Lichtenfels station

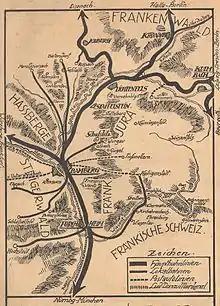
Line map of Lichtenfels area in 1912

Planning of the Bamberg–Lichtenfels section of the Ludwig South-North Railway began in the summer of 1841, and work started shortly later. The line had to penetrate the town's wall, which had to be rebuilt with a new "Coburger Tor" ("Coburg gate") over the line. The station, together with a depot, was first connected to the line in January 1846. The official opening ceremony followed on 15 February 1846. On 15 October 1846 the line was extended to Neuenmarkt and on 1 November 1848 the line reached its terminus in Hof. The first massive entrance building was a temporary wooden structure built between 1847 and 1850. In January 1859 the Werra Railway was extended to Lichtenfels, making the station a railway hub and requiring the upgrading of the station in 1862 to provide separate tracks for the "Werra Railway Company" and the Royal Bavarian State Railways. The station gained new significance with the opening of the Franconian Forest Railway to Probstzella in October 1885, part of a new long-distance route to Berlin. The acquisition of the assets of the Werra Railway by the Prussian government in the 1890s was followed by an extensive expansion and restructuring of the railway facilities. The number of running tracks was increased to eleven, with 17 signalman's posts replaced by four signal boxes. Lichtenfels’ station area covered about 30 hectares and the railways employed about 29 percent of the city's workforce in 1914. The Coburger Tor was demolished in 1889. In 1896 the Coburger Straße pedestrian bridge was built over the railway tracks; it was demolished in 1934.